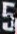
Number: 5